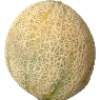
Label: cantaloupe